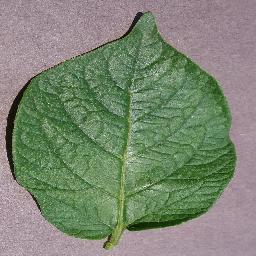
Label: Potato___healthy